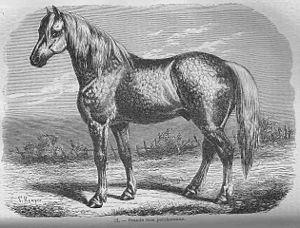
Cheval de grande race percheronne
Le Percheron est la plus connue des races de chevaux françaises. Cheval de trait issu selon la légende d'étalons arabes amenés dans le comté du Perche au VIIIᵉ siècle, il résulte plus vraisemblablement d'une longue sélection par ses éleveurs. Sa capacité à déplacer rapidement des véhicules hippomobiles à l'attelage au trot est privilégiée dès la fin du XVIIIᵉ siècle et au début du XIXᵉ siècle, ce qui lui vaut son surnom de « diligencier ». Massivement employé pour les postes et la compagnie des omnibus, avec l'arrivée du chemin de fer, il est sélectionné pour tracter de plus lourdes charges au pas et au trot, en travail agricole et au labour.